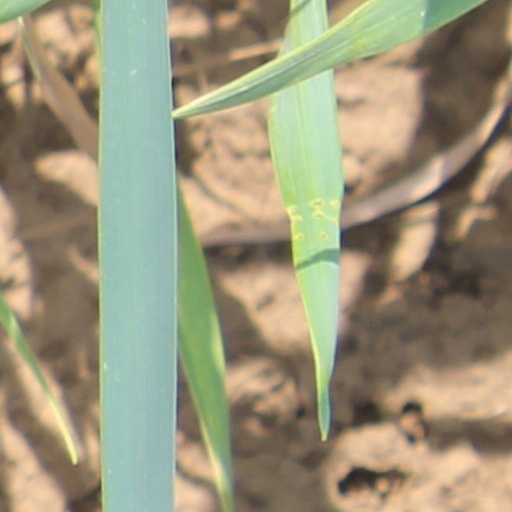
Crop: wheat